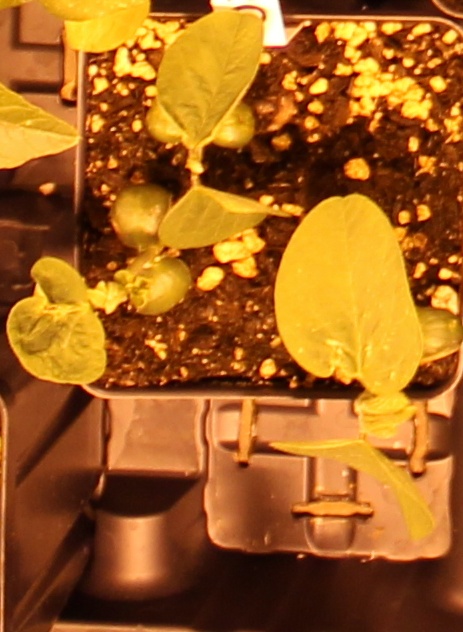
Label: Soybean